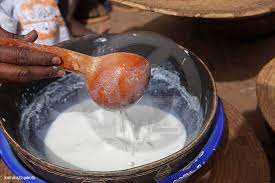
Nataal bi gis naa ne ab siwo la. Siwo bu bula. Gis naa ci soow, gis naa ci ab bàttu ak loxo.